1934 24 Hours of Le Mans

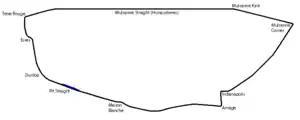
Le Mans in 1934

Whether due to the ongoing economic recovery, the improved facilities or the thrilling 10-second margin of victory the previous year by superstar Tazio Nuvolari, the race received the largest number of entrants for ten years. Out of the 52 applicants, 45 arrived on race-week for scrutineering with works entries received from the British Aston Martin, Riley and Singer companies and the small French manufacturer Tracta. Although British cars made up almost half the field, none were likely outright race winners. Those would probably come from the privateer Alfa Romeos or Bugattis.